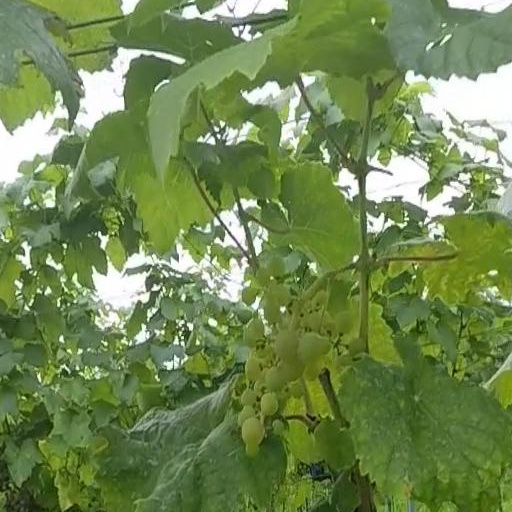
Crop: grape